N. O. Young Fearnley

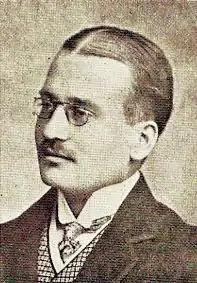
N. O. Young Fearnley

Nils Olav Young Fearnley (14 December 1881 – 30 June 1961) was a Norwegian businessperson and landowner.